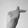
ASL letter: T